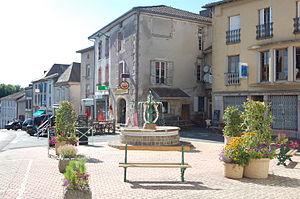
Châlus, haut de la place du marché
Châlus est une commune française située dans le département de la Haute-Vienne, en région Nouvelle-Aquitaine. Localisée au sud-ouest de Limoges et au nord-est de Périgueux, elle appartient au Limousin historique. Elle est connue pour être le lieu où le roi d'Angleterre Richard Cœur de Lion fut mortellement blessé en 1199.